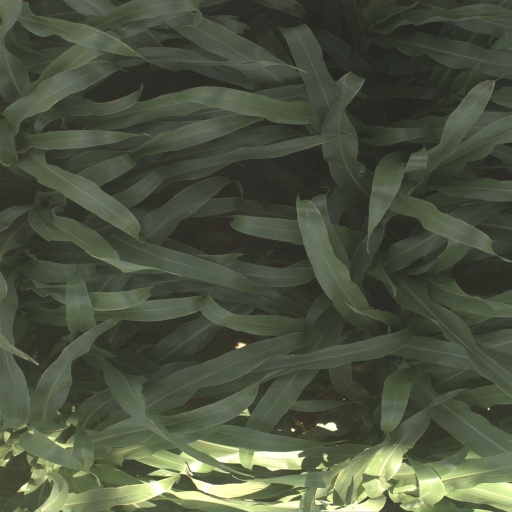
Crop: sorghum